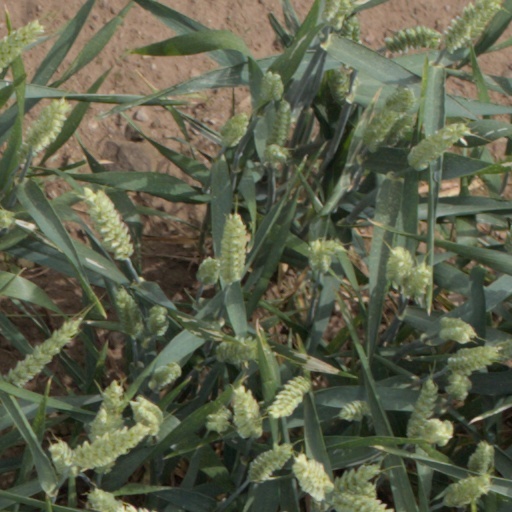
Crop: wheat